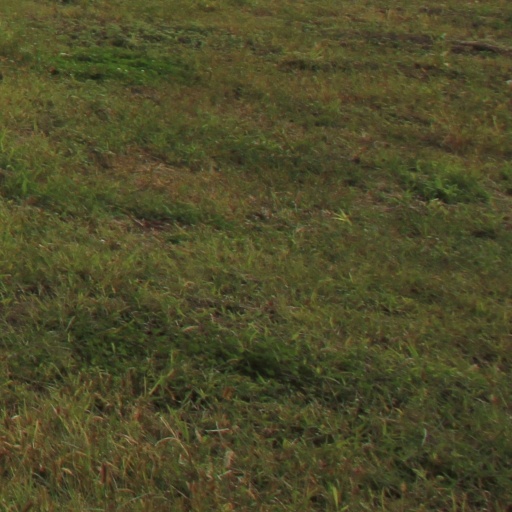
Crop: grape